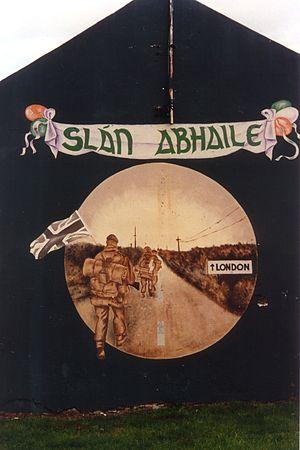
Slán abhaile est une expression irlandaise utilisée pour dire adieu à quelqu'un qui rentre chez lui. Une traduction littérale donne « maison sûre ». Slán est utilisé dans de nombreuses formules d'adieu en langue irlandaise; abhaile signifie « à la maison ».